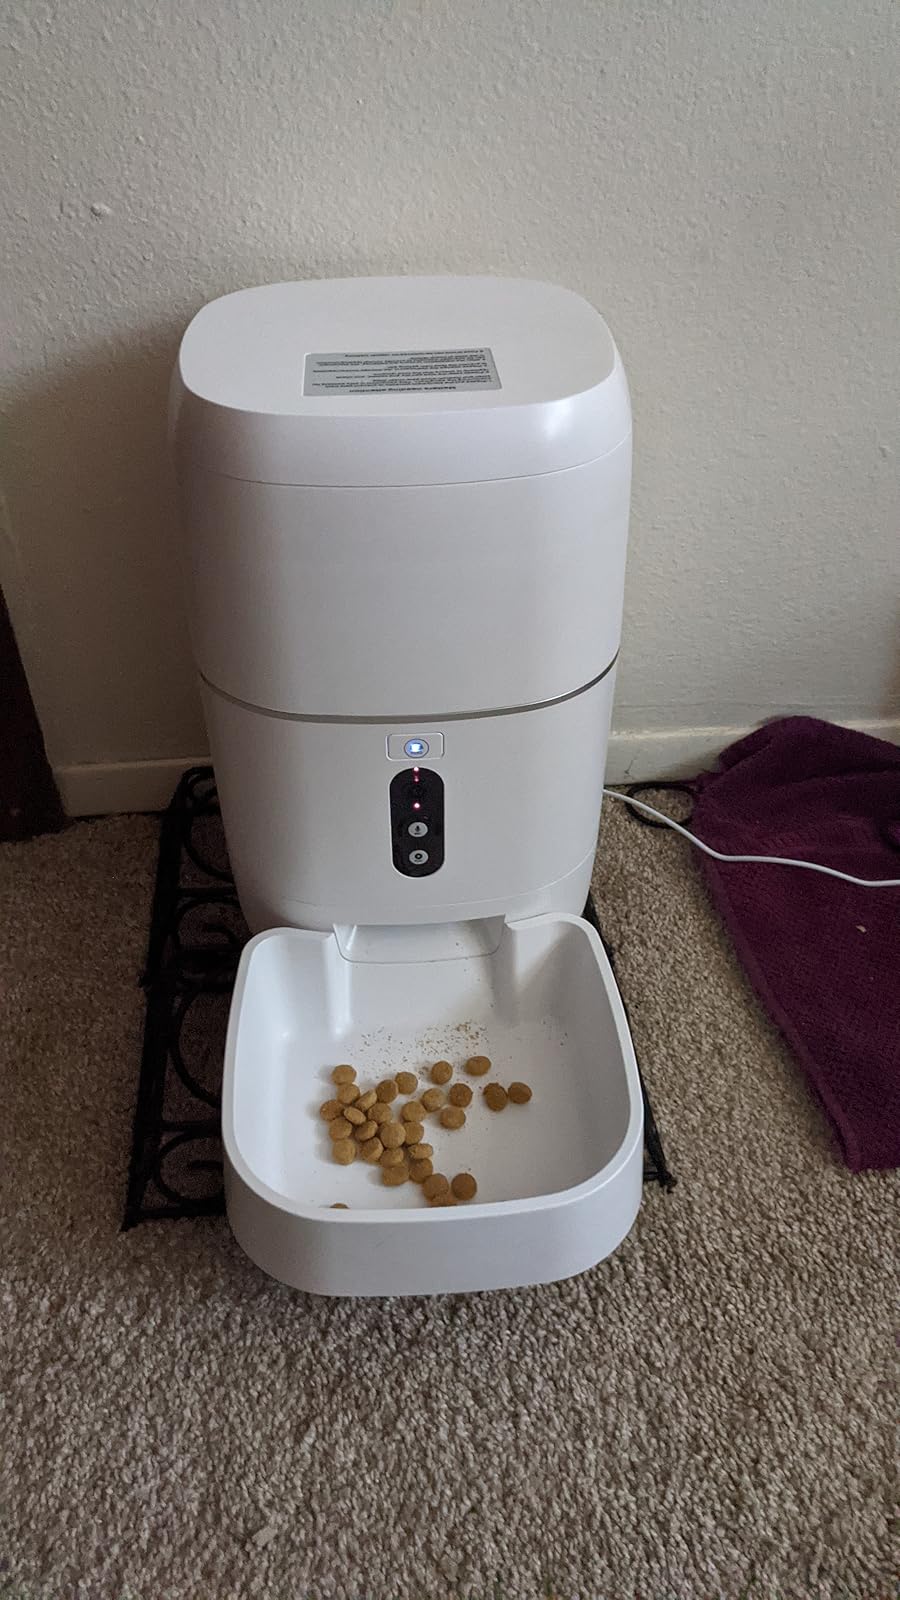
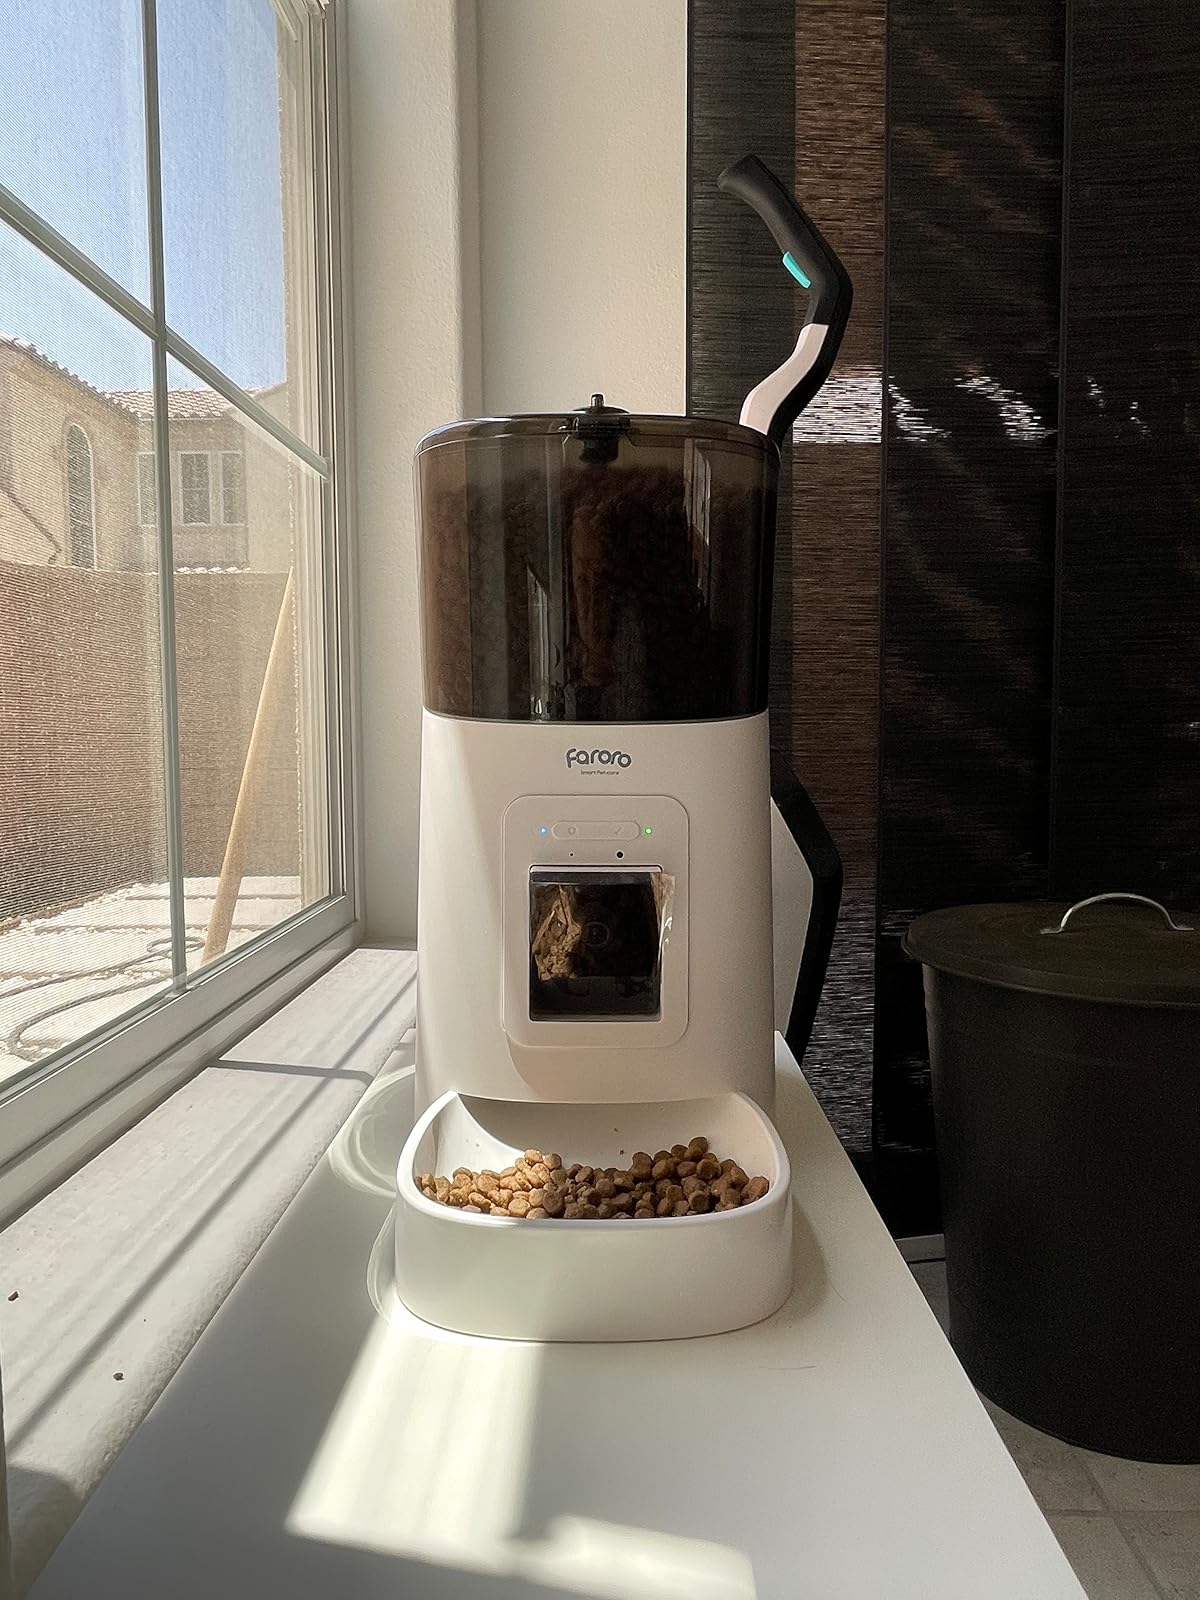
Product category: items_feeder
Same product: no